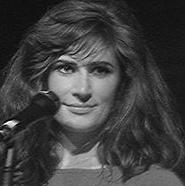
Age: 25